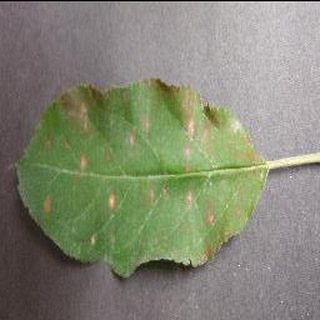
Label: apple_cedar_apple_rust